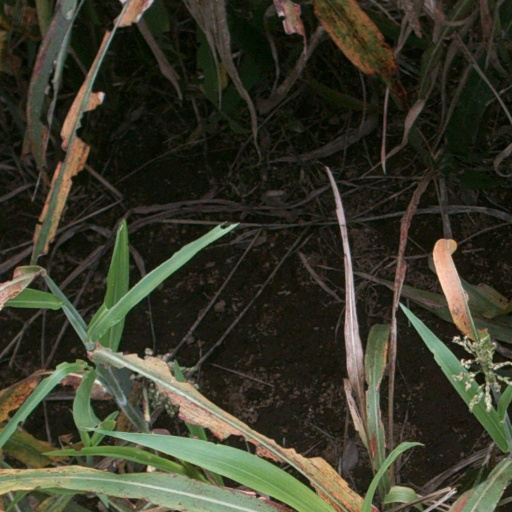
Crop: sorghum